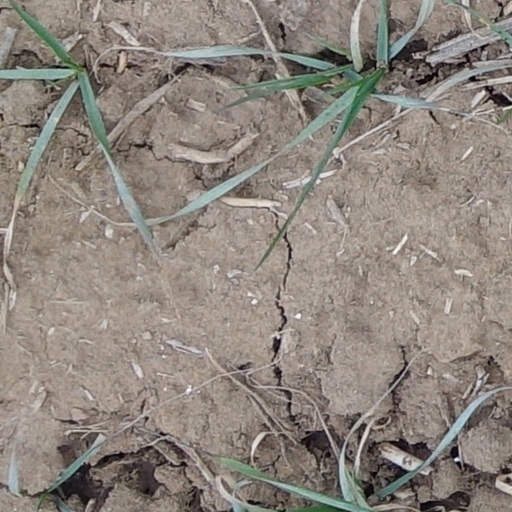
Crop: wheat